Willy and the Guardians of the Lake

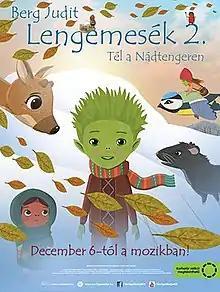
Film poster

Willy and the Guardians of the Lake: Tales from the Lakeside Winter Adventure is a 2018 Hungarian animation family film written and directed by Zsólt Pálfi. The film is a sequel to the 2017 animation film "Tales from the Lakeside". The film stars András Faragó, Anna Kubik and Tamás Markovics in the lead roles. The film was released on 6 December 2018 and received positive reviews from critics. It was also streamed via Netflix on 27 March 2020 until April 1, 2022. The film also received several awards and nominations in international film festivals.